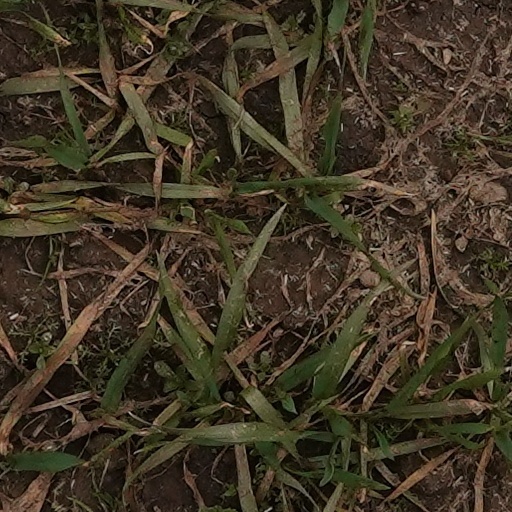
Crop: wheat